Snowshoe

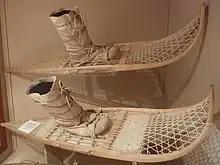
Traditional bindings and soft-soled kamiks

As many winter recreationists rediscover snowshoeing, many more new models of snowshoe are becoming available. Ski areas and outdoor equipment stores are offering snowshoes for rent.